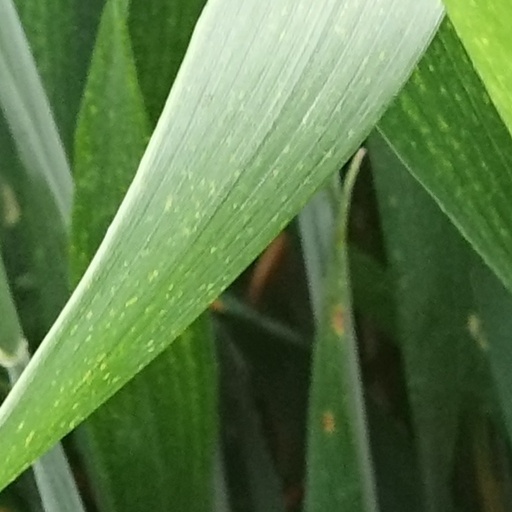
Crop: wheat